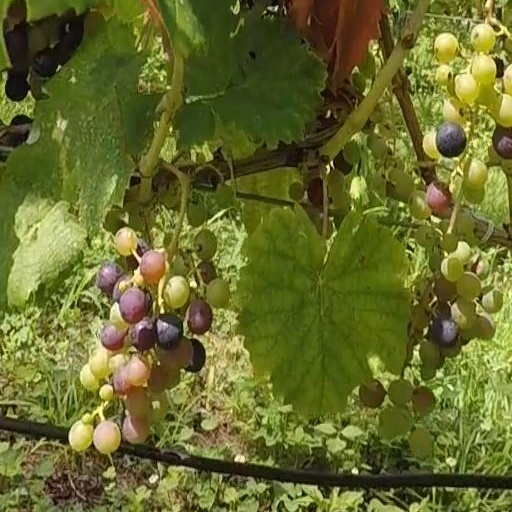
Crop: grape